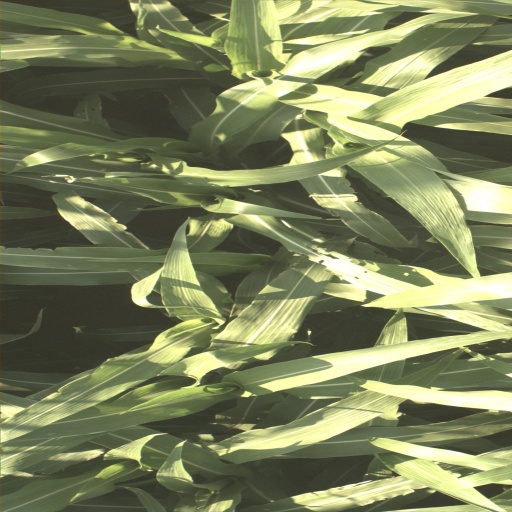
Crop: sorghum